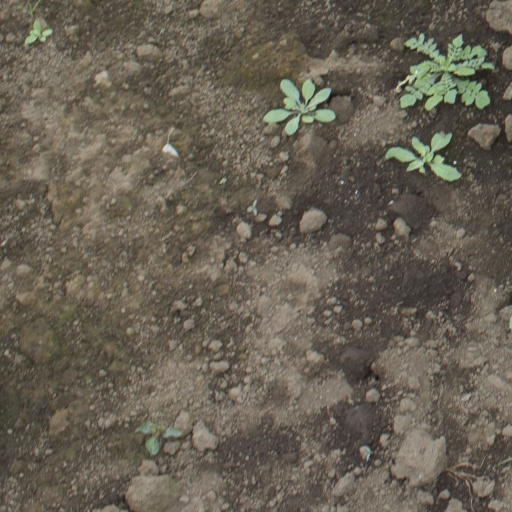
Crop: soybean